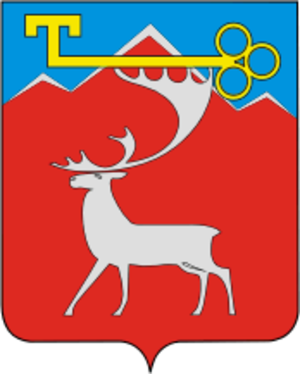
Talnah est une ville du kraï de Krasnoïarsk, en Russie. Située au pied des monts Poutorana dans la péninsule de Taïmyr, sa population s'élevait à 47 175 habitants en 2010. Située au nord du cercle polaire arctique, elle est considérée comme l'une des grandes villes la plus septentrionale du monde.